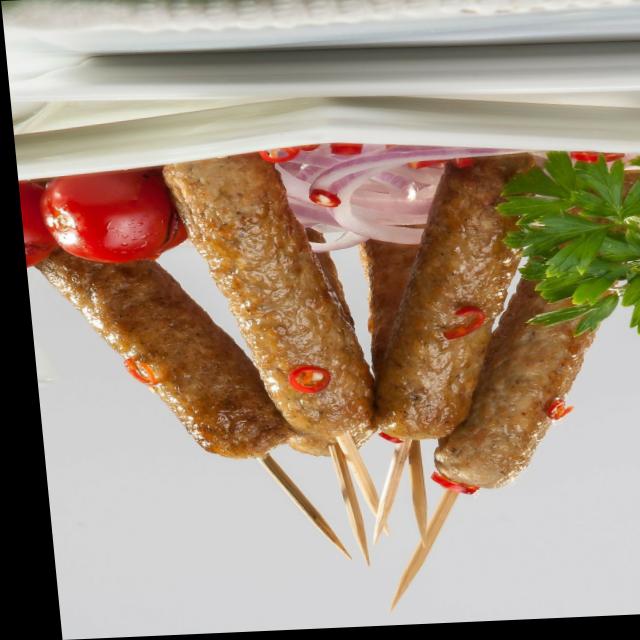
Dish: kebab